Andrzej Świeżaczyński

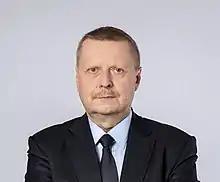

Andrzej Świeżaczyński (born 1 June 1957, Warsaw) is a Polish diplomat, ambassador to Jordan (2016–2020).